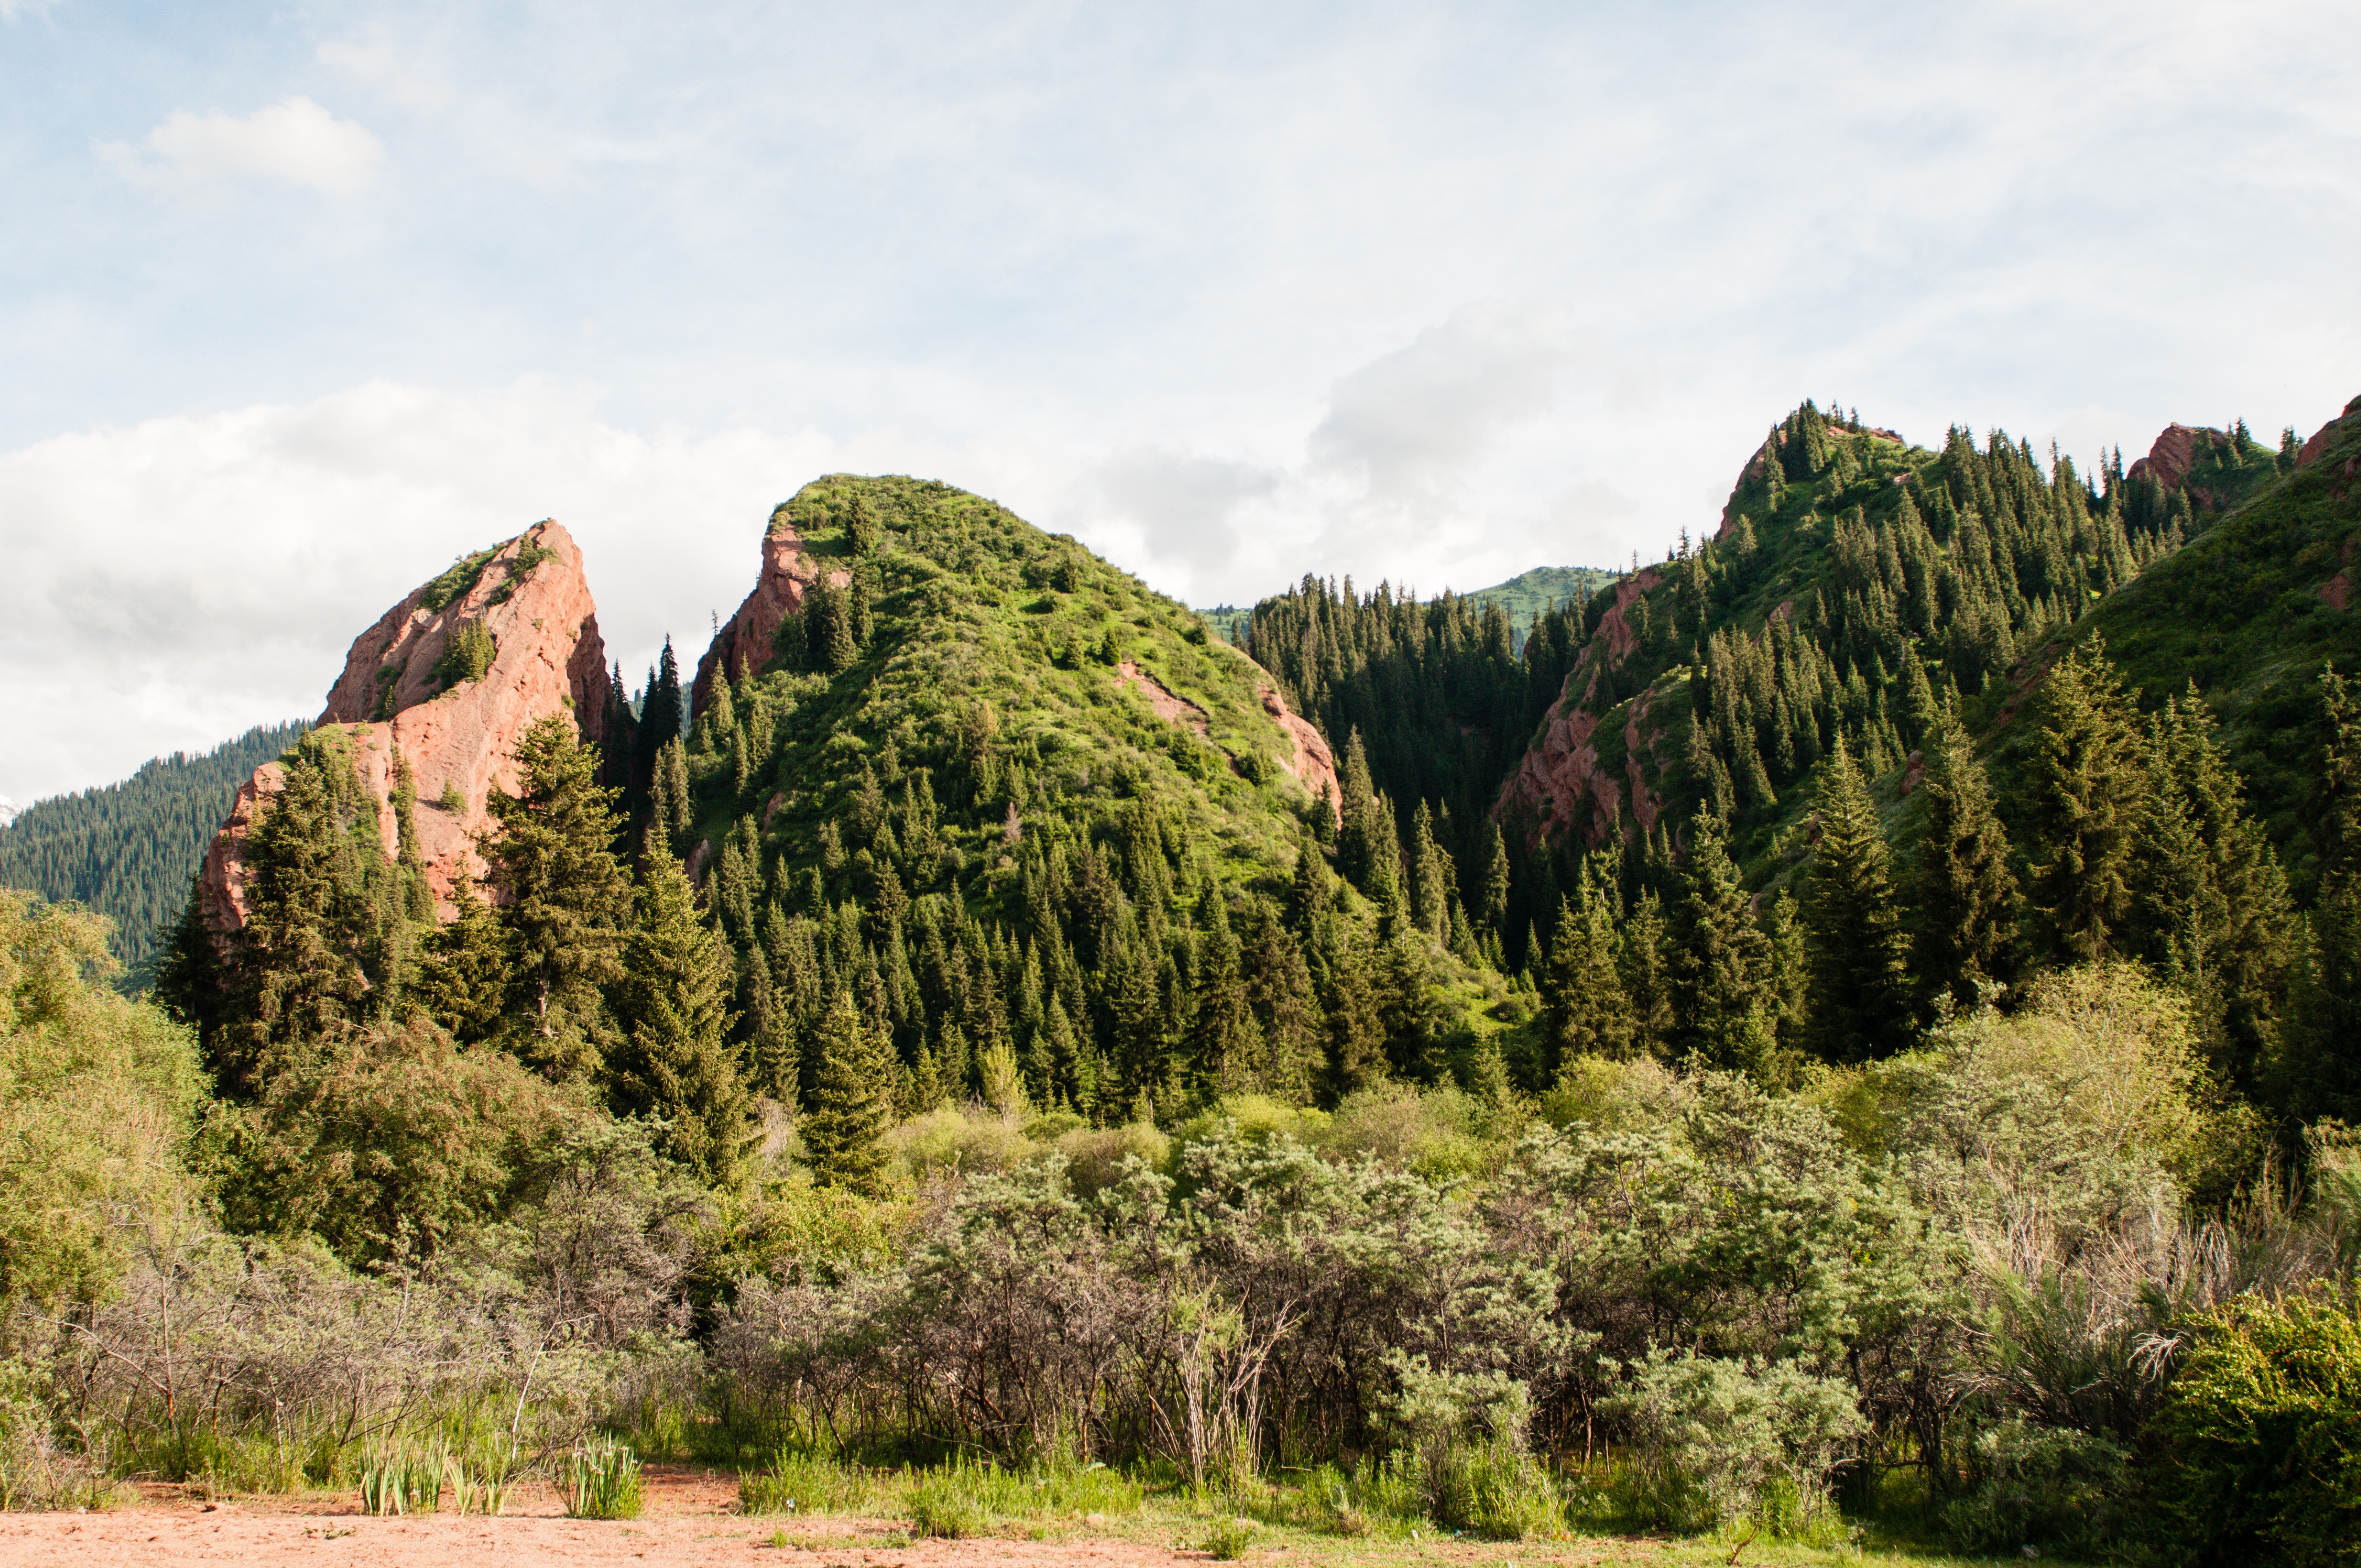
tree, forest, rock, wilderness, mountain, sky, meadow, hill, valley, mountain range, summer, heart, broken, terrain, national park, ridge, blue sky, mountains, plateau, slopes, ecosystem, greens, kyrgyzstan, dahl, efi, jety oguz, natural environment, geographical feature, mountainous landforms